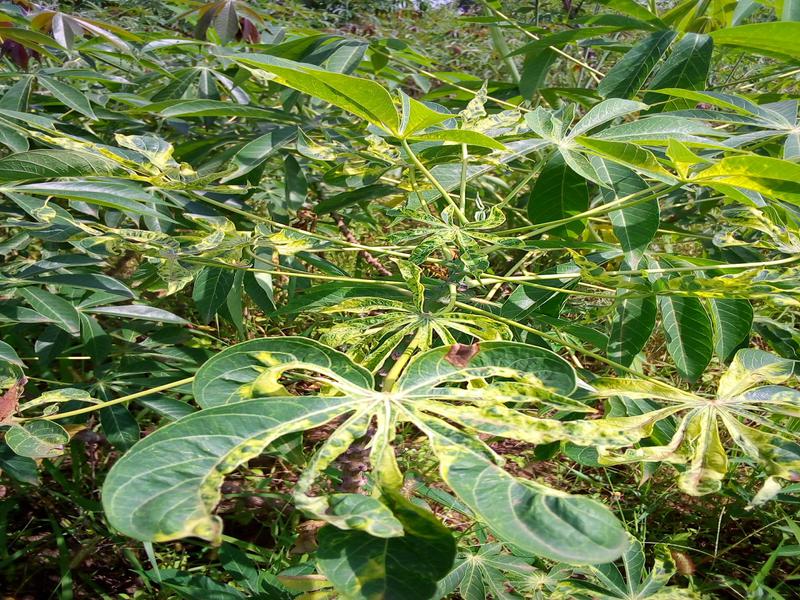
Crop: cassava
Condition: mosaic_disease